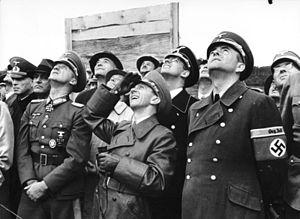
Le V2 ou Aggregat 4 ou A4 est un missile balistique développé par l'Allemagne nazie durant la Seconde Guerre mondiale et lancé à plusieurs milliers d'exemplaires en 1944 et 1945 contre les populations civiles, principalement au Royaume-Uni et en Belgique.